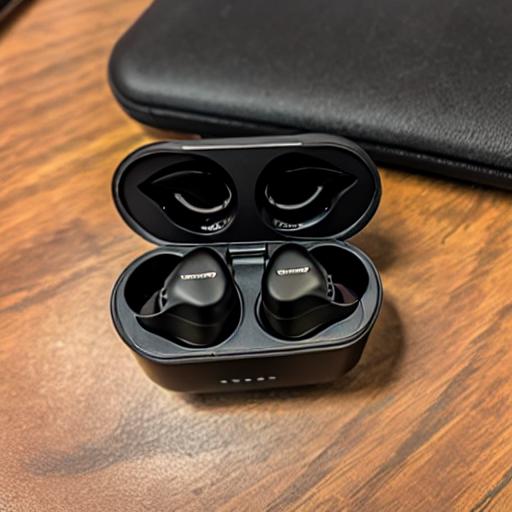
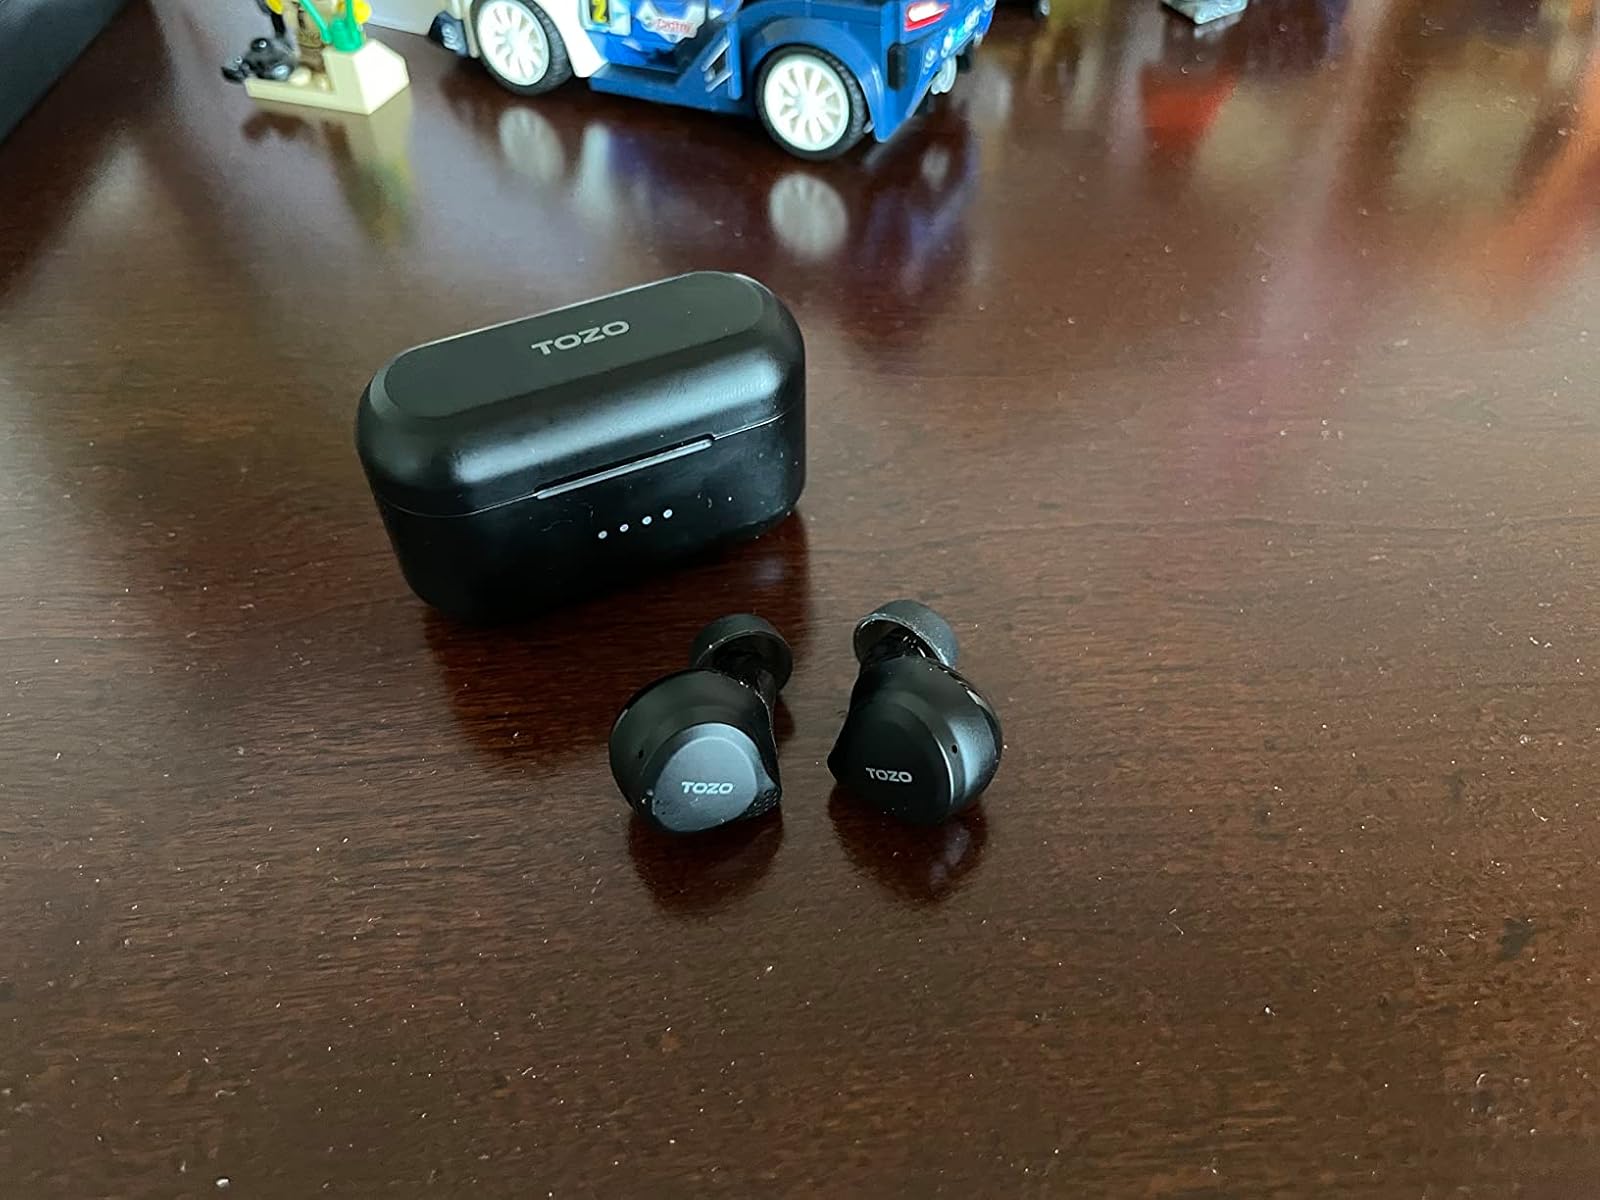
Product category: earbuds
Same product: no